Tribsees

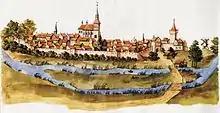
17th-century view of the town

The "Tribeden" are mentioned for the first time in 955. The "Tribusses" territory was mentioned in 1136, and the castle was incorporated by Pope Innocent II into the newly formed Bishopric of Wolin in 1140. It formed part of the Duchy of Pomerania, and around 1184 it passed to the Slavic Principality of Rügen, a vassal of Denmark. The town is mentioned in a document in Lübeck in 1241. In 1245 it is noted that the Neuenkamp monastery had the right of patronage over the church in Tribsees. An agreement between the city council of Stralsund and that of Tribsees exists from 1267, and in 1285 the town was granted Lübeck law by Prince Vitslav II. In 1310 King Eric VI of Denmark granted the town to Margaret, wife of Prince Vitslav III, as a hereditary lease, reserving, however, the right of redemption if the prince died without male descendants. During the Wars of the Rügen Succession, in 1328 it passed to Mecklenburg, and in 1355 it became part of the Duchy of Pomerania.